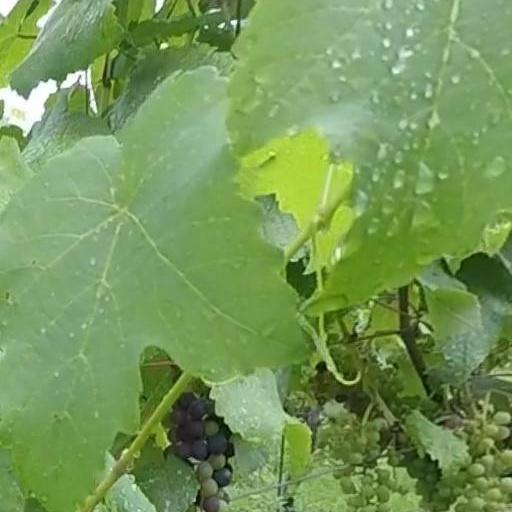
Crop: grape